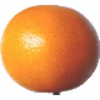
Label: pink_grapefruit